Limnic eruption

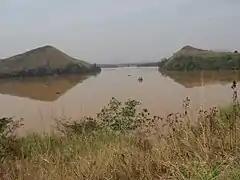
Lake Monoun situated in the West Region of Cameroon

The Messel pit fossil deposits of Messel, Germany, show evidence of a limnic eruption there in the early Eocene. Among the victims are perfectly preserved insects, frogs, turtles, crocodiles, birds, anteaters, insectivores, early primates, and paleotheres.